Gladys Erbetta

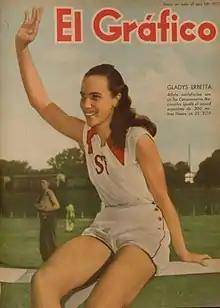
Gladys Erbetta in 1952

Gladys Erbetta Huri (born 28 September 1928) is an Argentine sprinter. She competed in the women's 200 metres at the 1952 Summer Olympics.